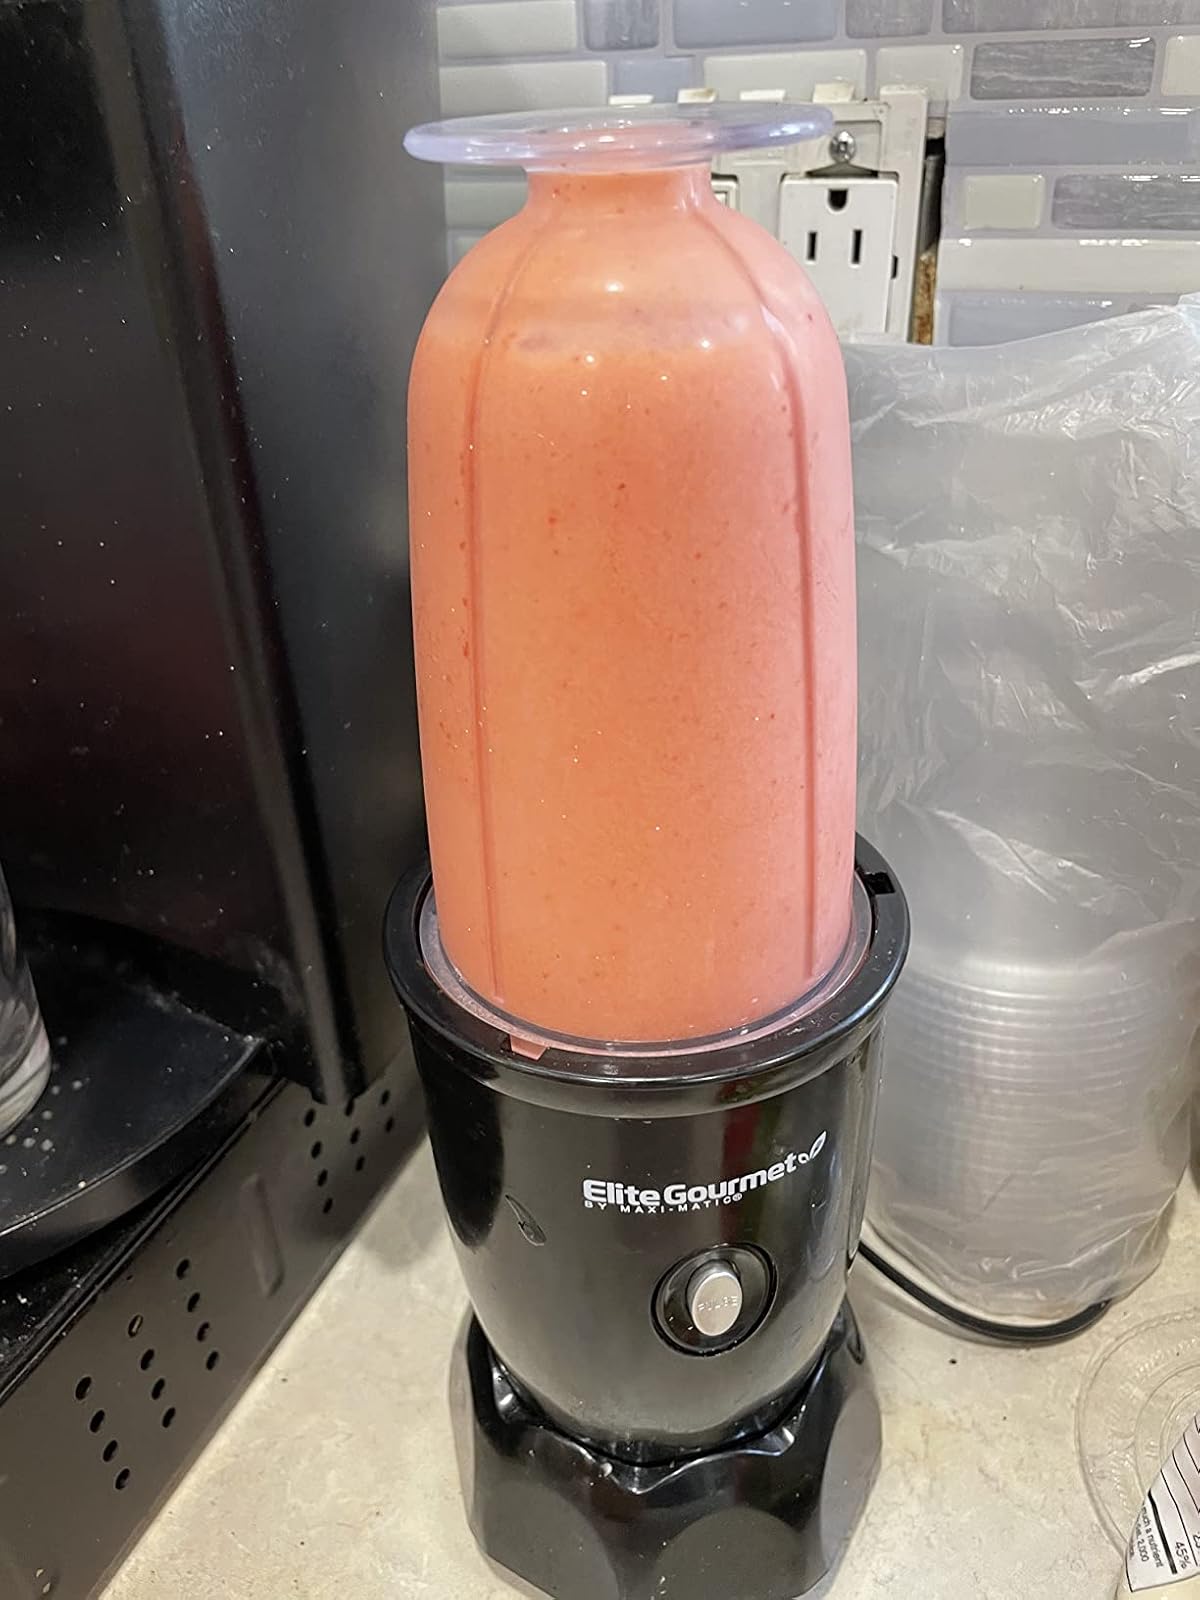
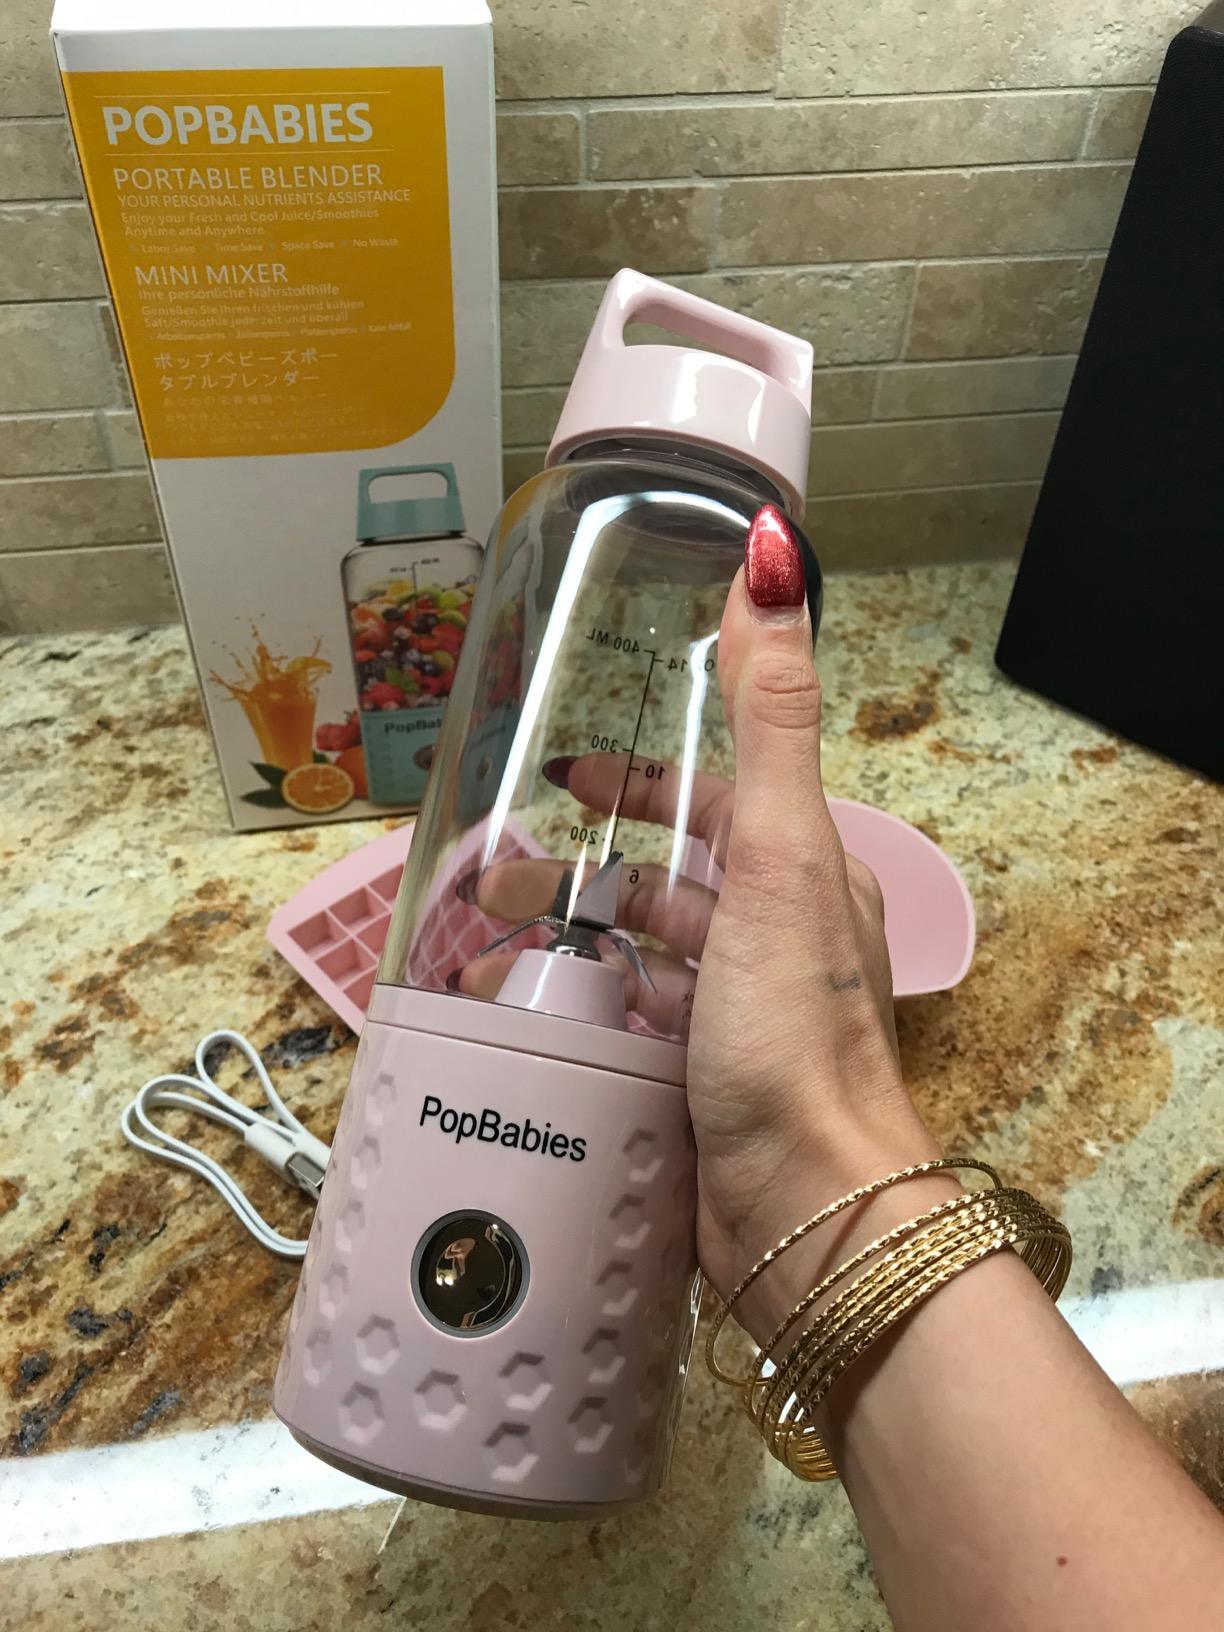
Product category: items_blender
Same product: no